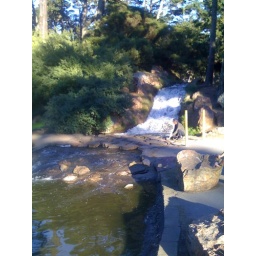
man-made lake in man-made park with waterfall and little asian man drinking the water